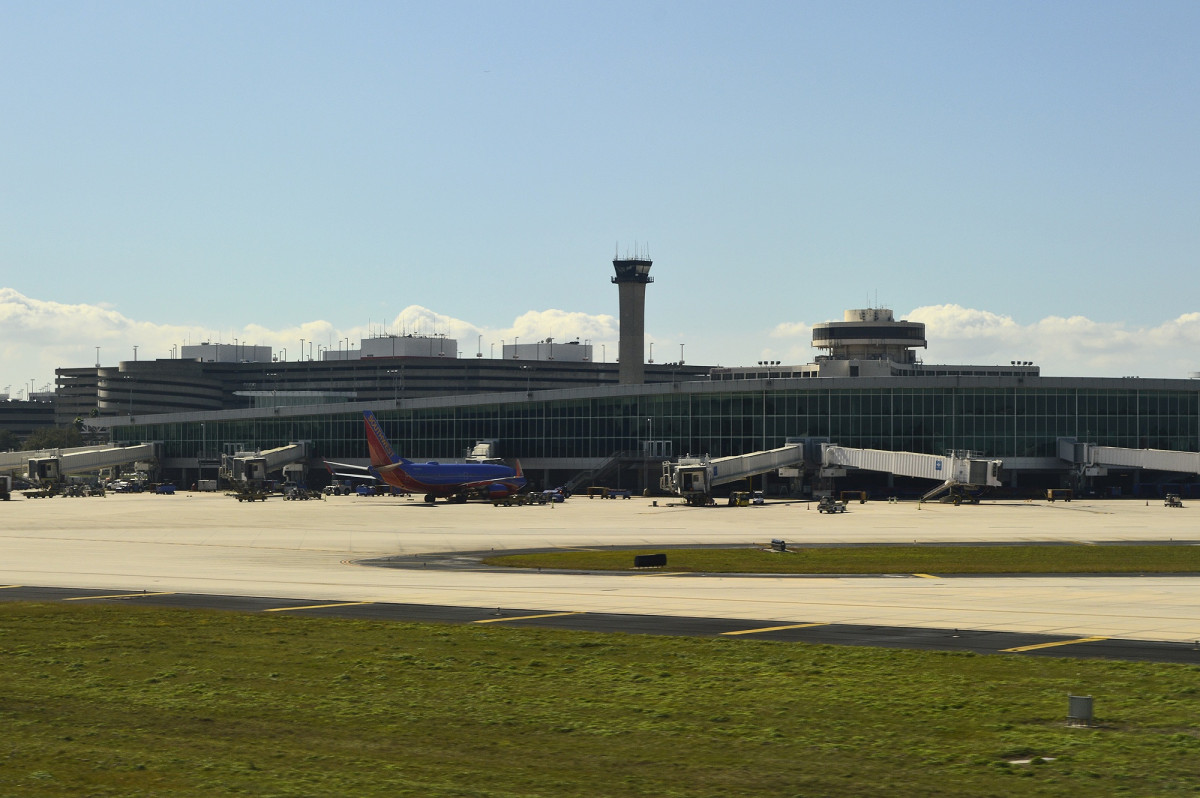
Tags: building, airport, aviation, flight, stadium, arena, infrastructure, geographical feature, atmosphere of earth